Lister Auto-Truck

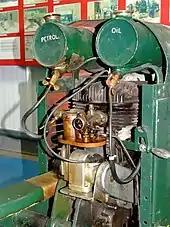
Engine compartment of a Rail-Truck

The Auto-Truck was one of several monowheel tractors to appear in the 1920s and '30s, with the availability of small, reliable petrol engines, as developed for motorcycles and the stationary engines for which Lister were already known. These were tricycle vehicles, with the single leading wheel used for both drive and steering. Their simple construction carried most of the mechanism on this wheel as a single unit, the chassis with the trailing wheels being little more than a trailer for balance. Simplicity was a key feature. The engines were single-cylinder and air-cooled. Ignition was by magneto, rather than requiring a battery and electrical system.